Bors, Canton of Charente-Sud

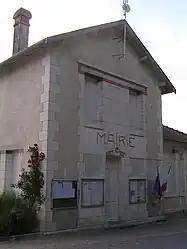
Town hall

Bors (also referred to as Bors-de-Baignes, to distinguish it from Bors near Montmoreau-Saint-Cybard) is a commune in the Charente department in southwestern France.